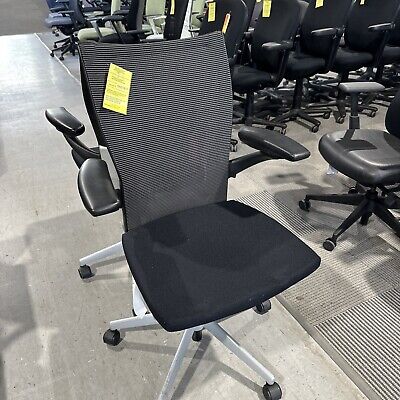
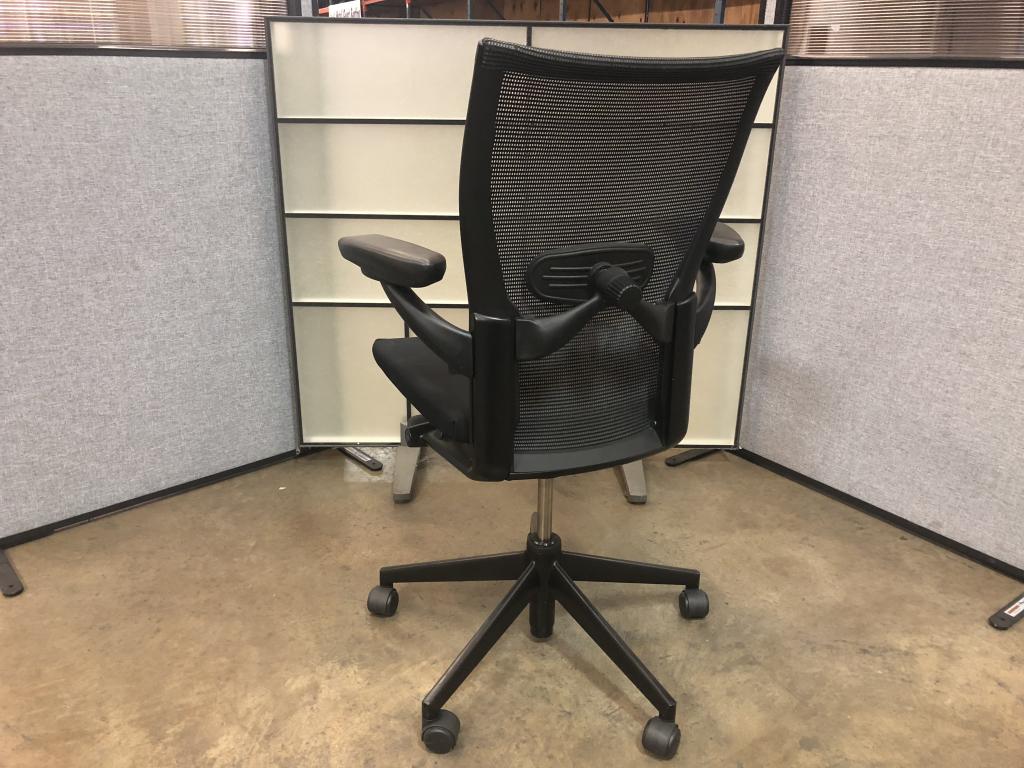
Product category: items_chair
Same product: yes